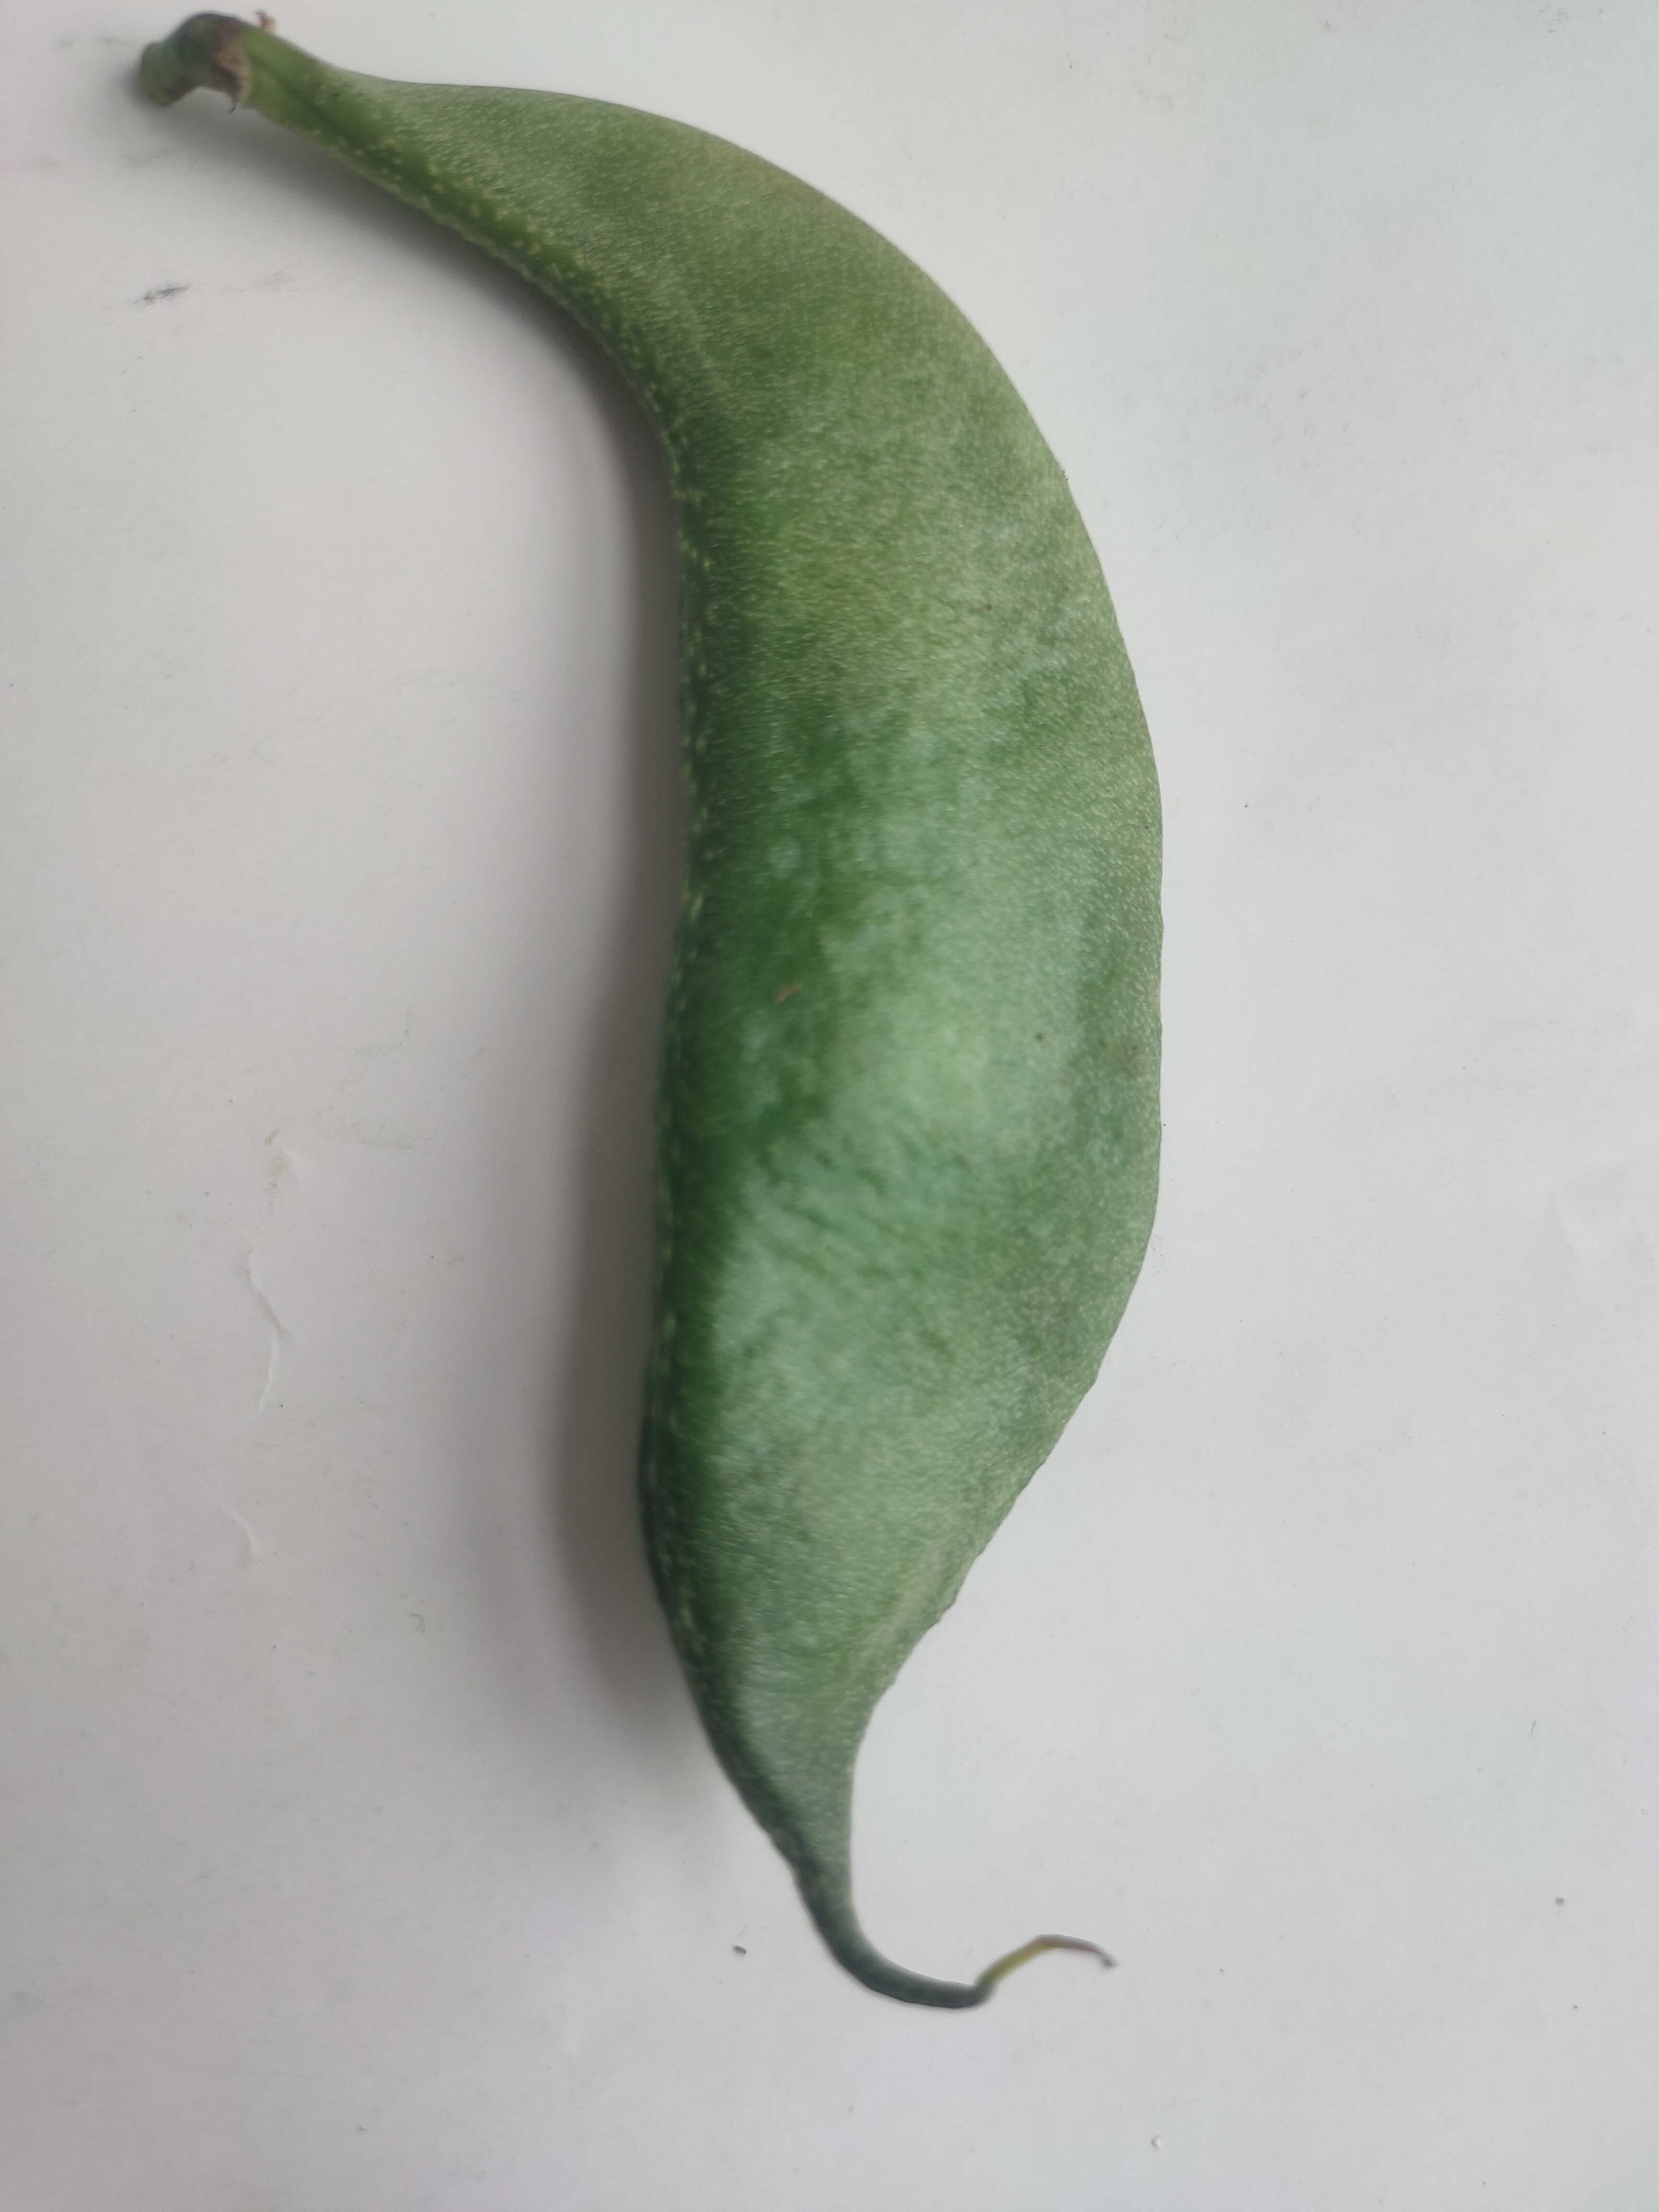
Label: Lablab purpureus